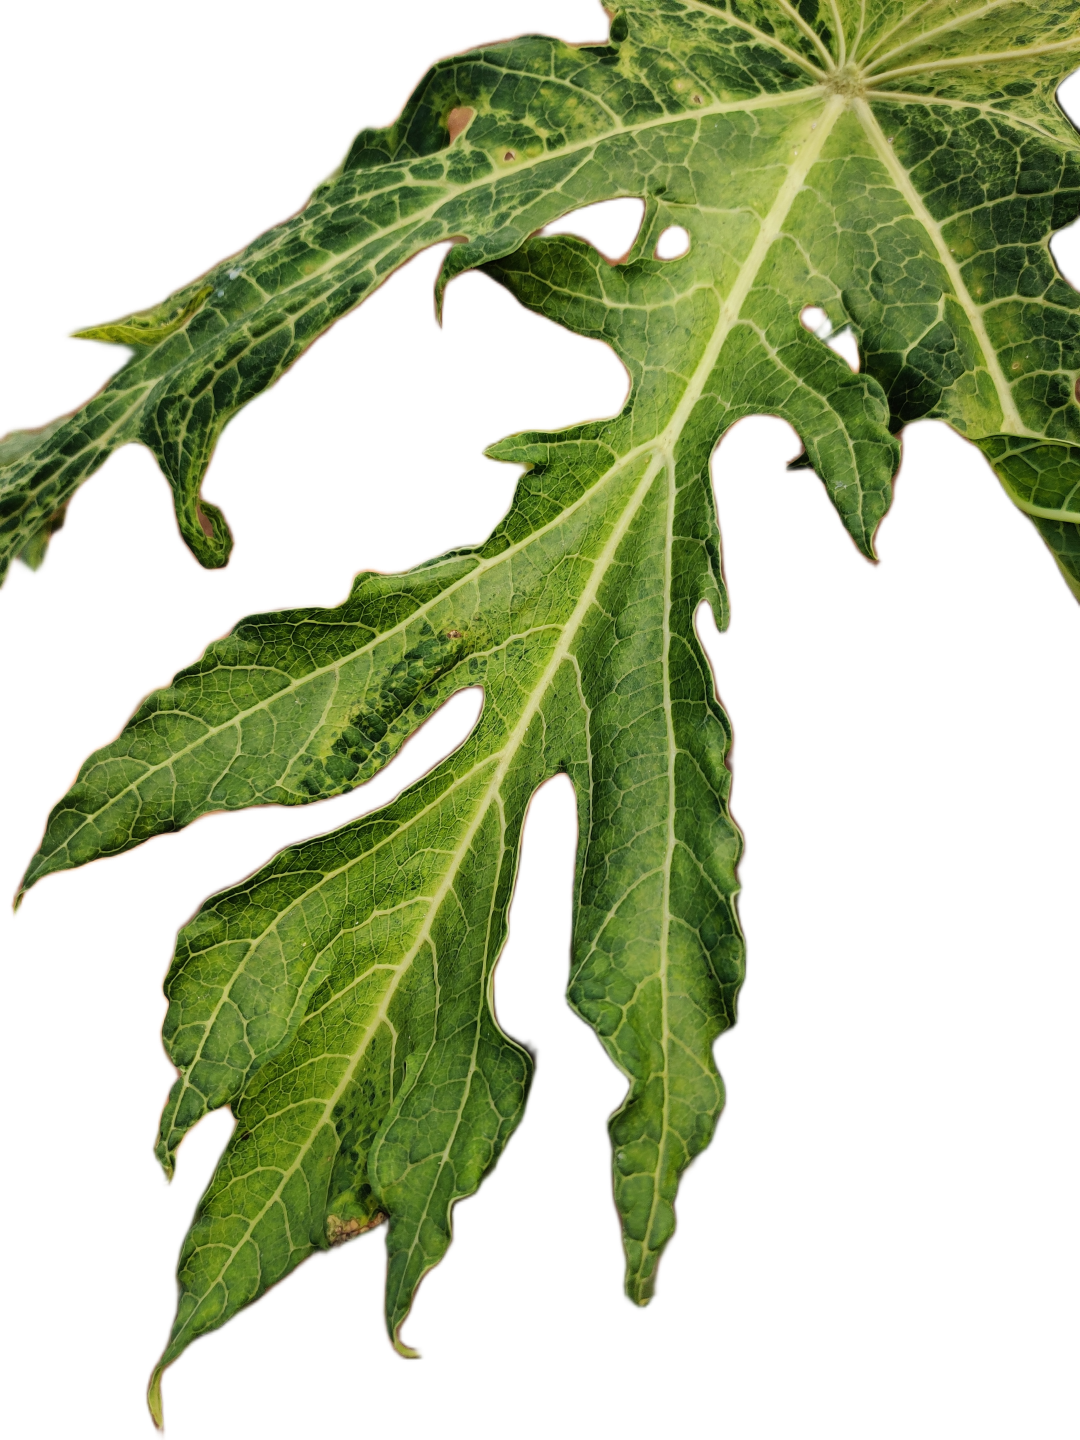
Crop: Papaya
Label: Curled_Yellow_Spot